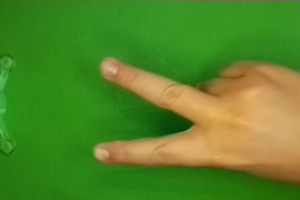
Label: scissors